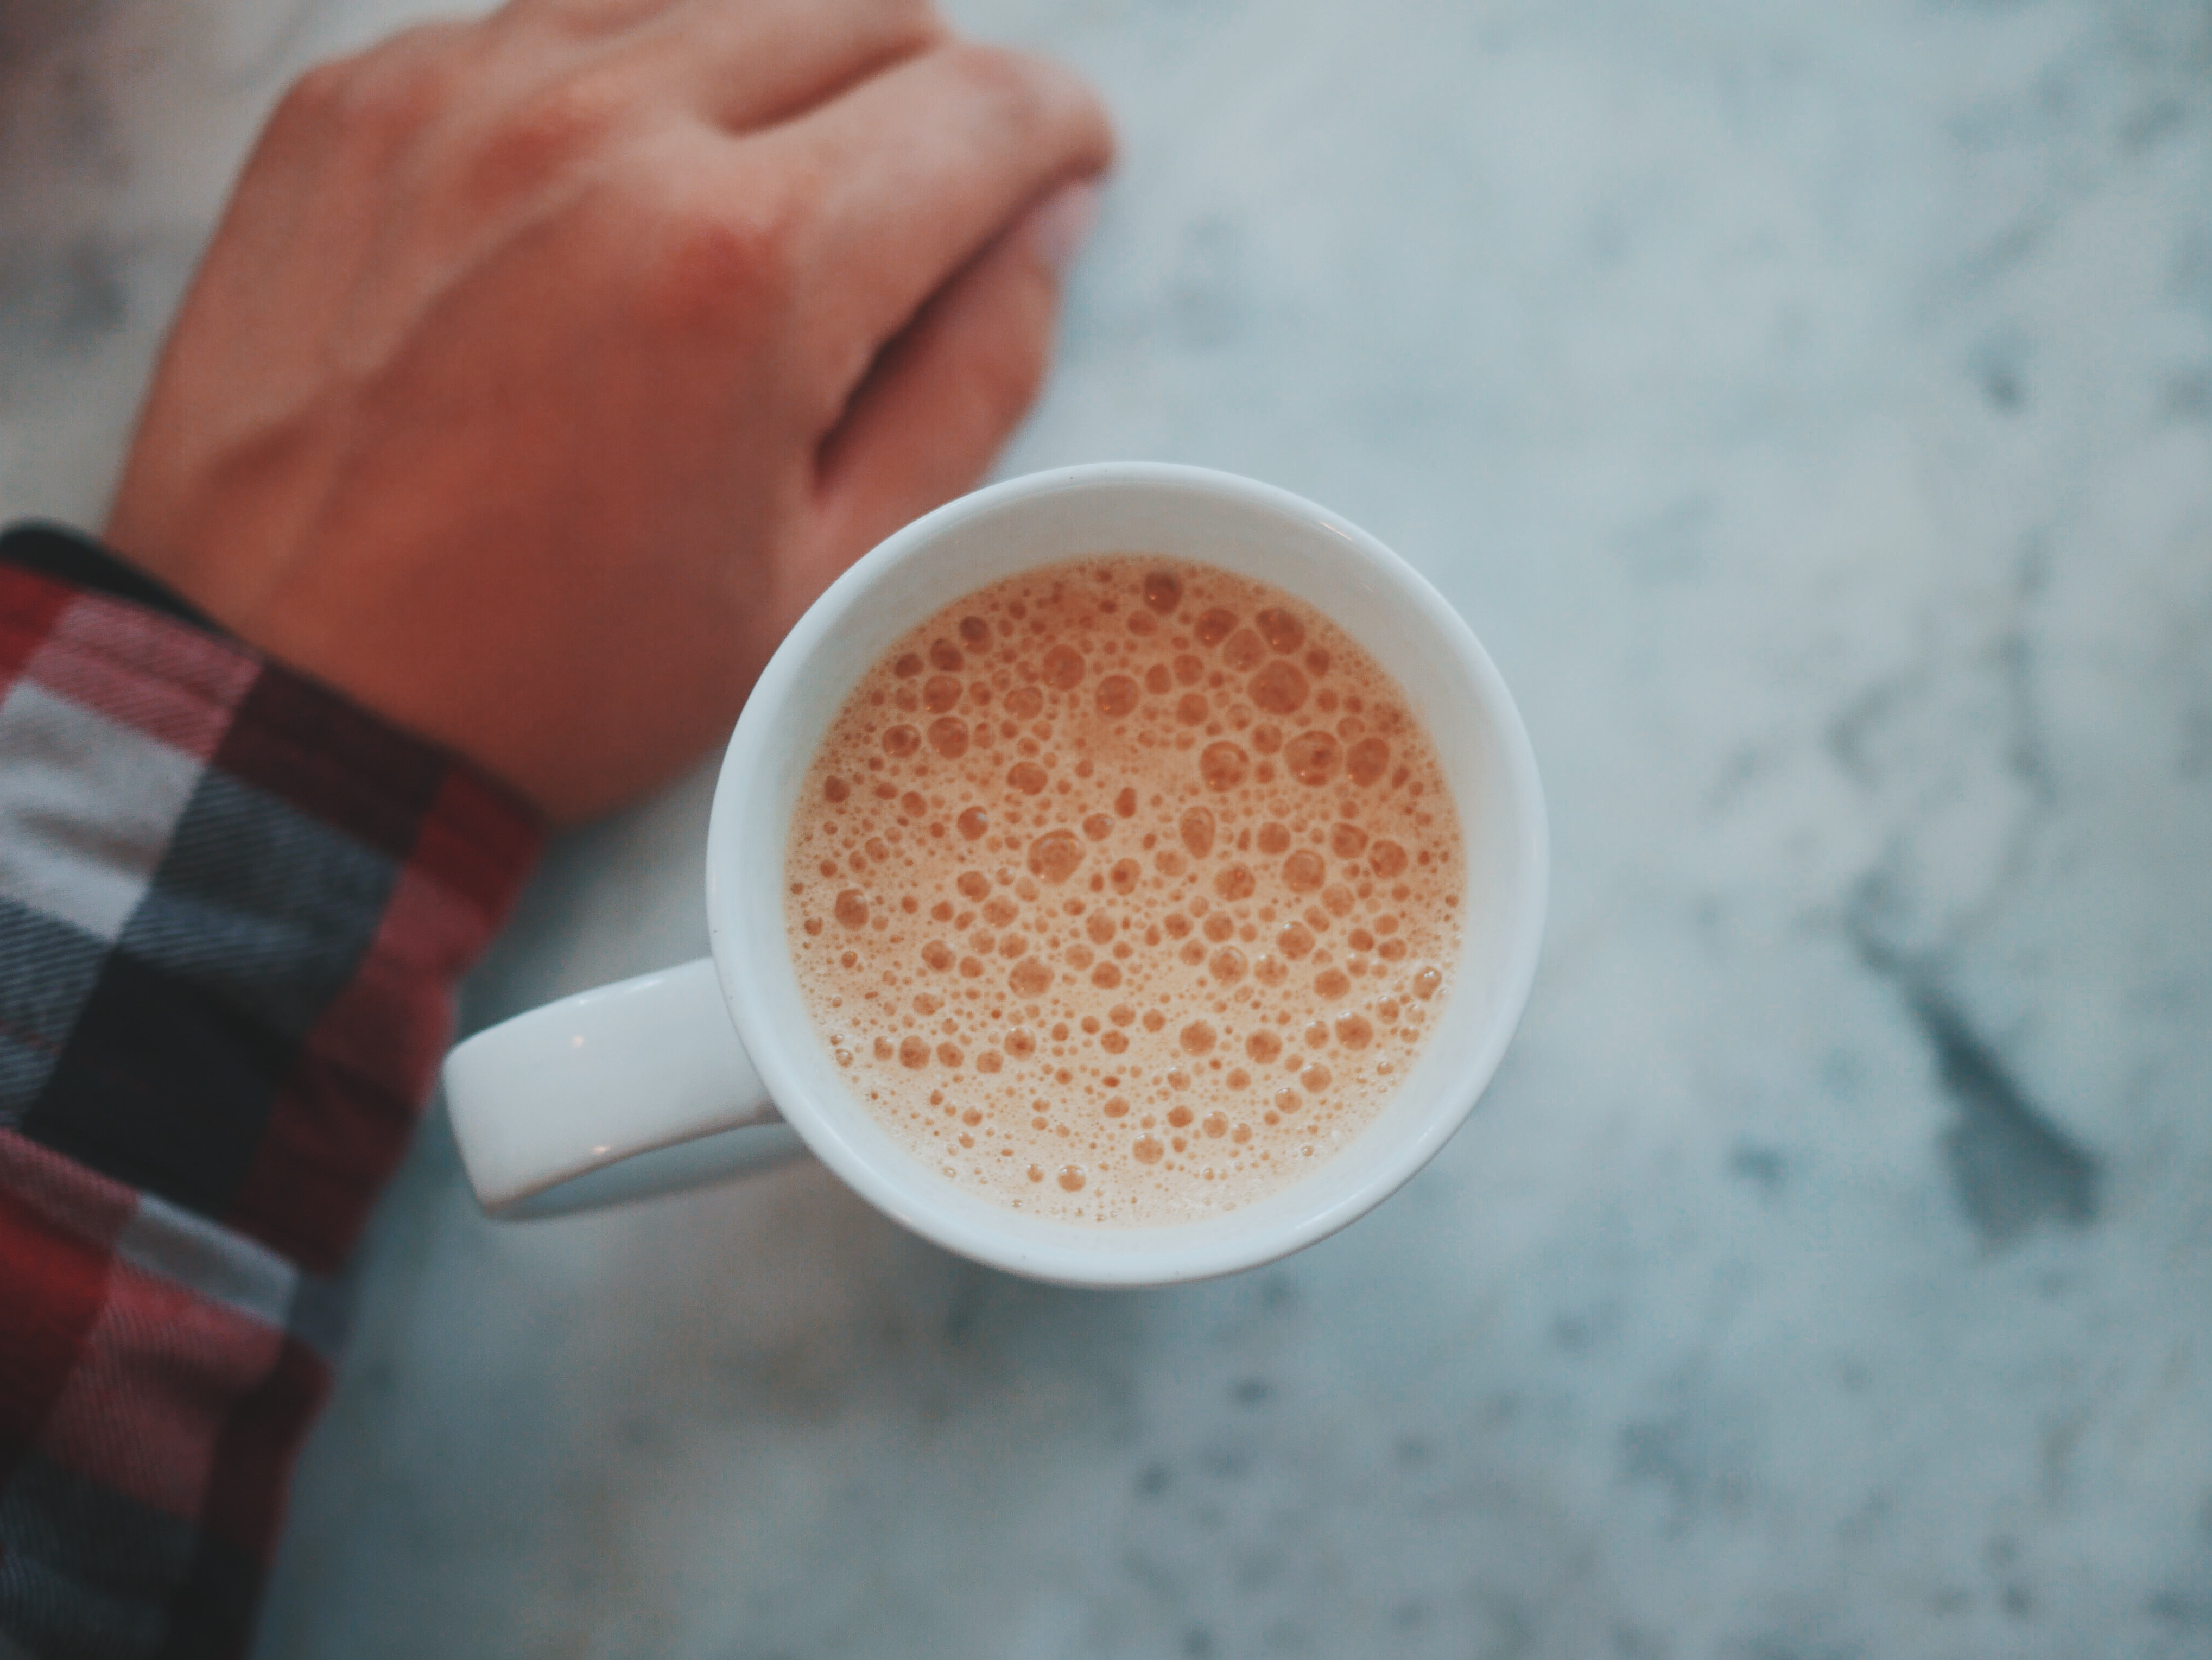
hand, coffee, cup, food, produce, beverage, drink, mug, flavor